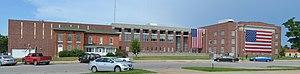
Le comté de Laclede est un comté du Missouri aux États-Unis.